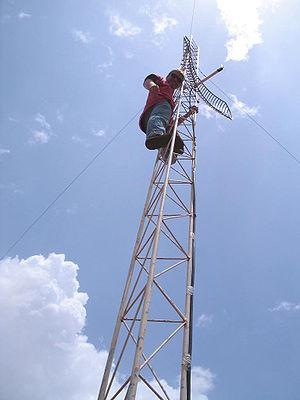
Geekcorps est une organisation non gouvernementale qui envoie des personnes avec des compétences techniques vers le Tiers monde pour contribuer au développement de leur infrastructure informatique. C'est une subdivision de l'IESC basée à Washington aux États-Unis pour promouvoir la croissance économique dans les pays en voie de développement par l'envoi de volontaires hautement qualifiés techniquement pour enseigner aux communautés comment utiliser les technologies de l'information et de la communication innovantes et accessibles pour résoudre les problèmes liés au développement.